Memorial Mound, Copenhagen

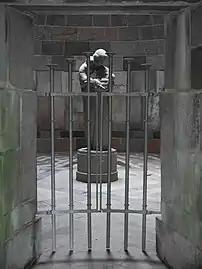
The Central Mother Denmark statue seen from the entrance

The mound measures 8 metres in diameter and is 5 metres tall. It is surrounded by tall trees and is reached along a narrow stone-lined passageway. Chiselled above the entrance is the inscription: "They who set out, never to return." At the top of the cupola is a metre-wide opening to let in daylight. At the centre of the room is the life-size figure of a woman who embraces her children, symbolizing Mother Denmark. Built into the wall are 9 bas-reliefs with symbolic descriptions of the emigrants' lives and activities abroad. In the floor is a five-pointed star representing the five continents.